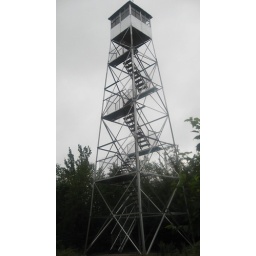
with real glass windows! July 20,2008 Lucky number 15 in the fire tower challenge